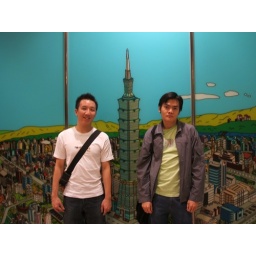
Standing beside tower painting on wall